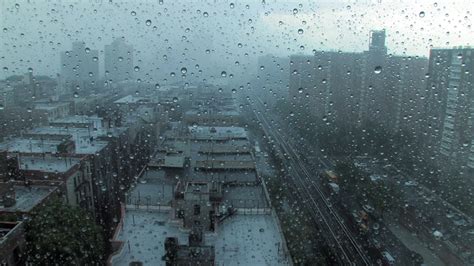
Weather: foggy or hazy